London Marriott Hotel County Hall

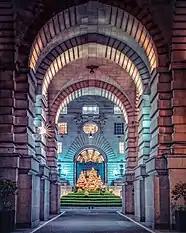

The County Hall was designed by Ralph Knott in 1909 and work on the building began in 1912. In 1922 County Hall was officially opened by King George V and Queen Mary as the headquarters of the local government in London. The entire complex of seven buildings was completed in 1932 and the northern section of the building was built in 1933.